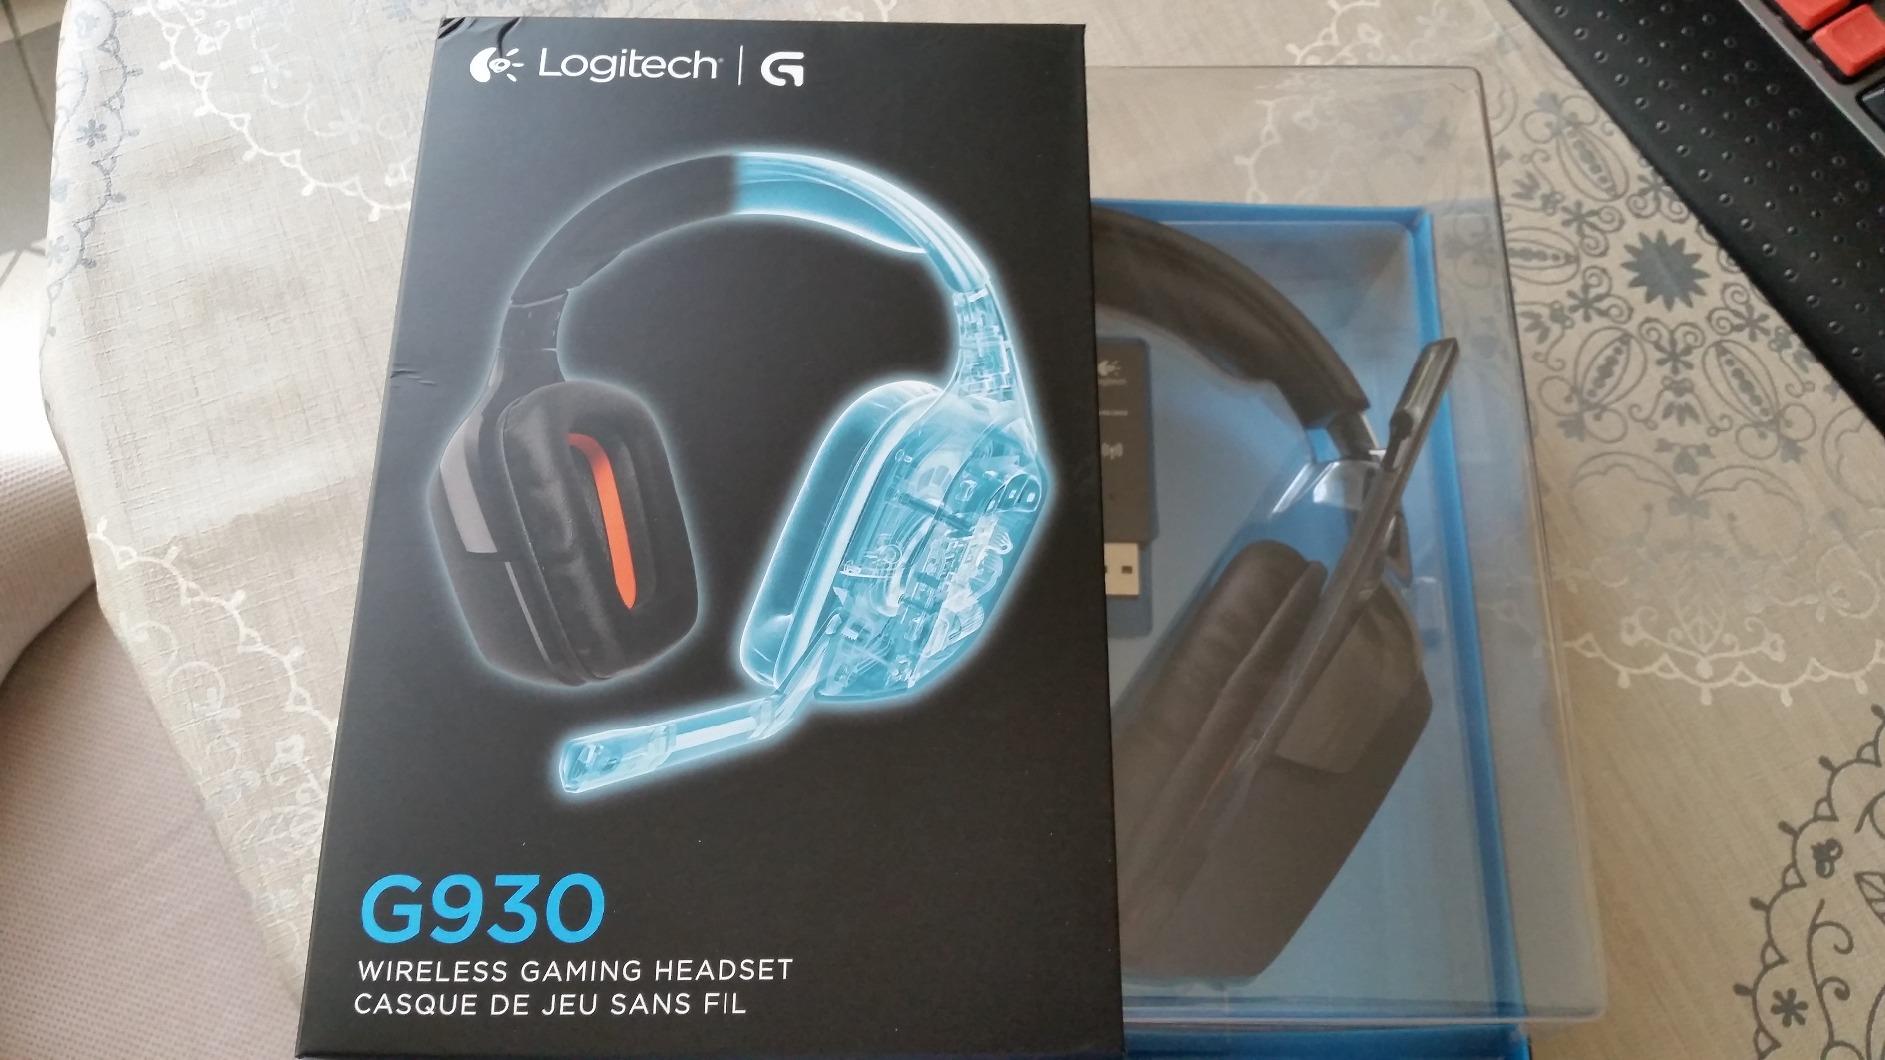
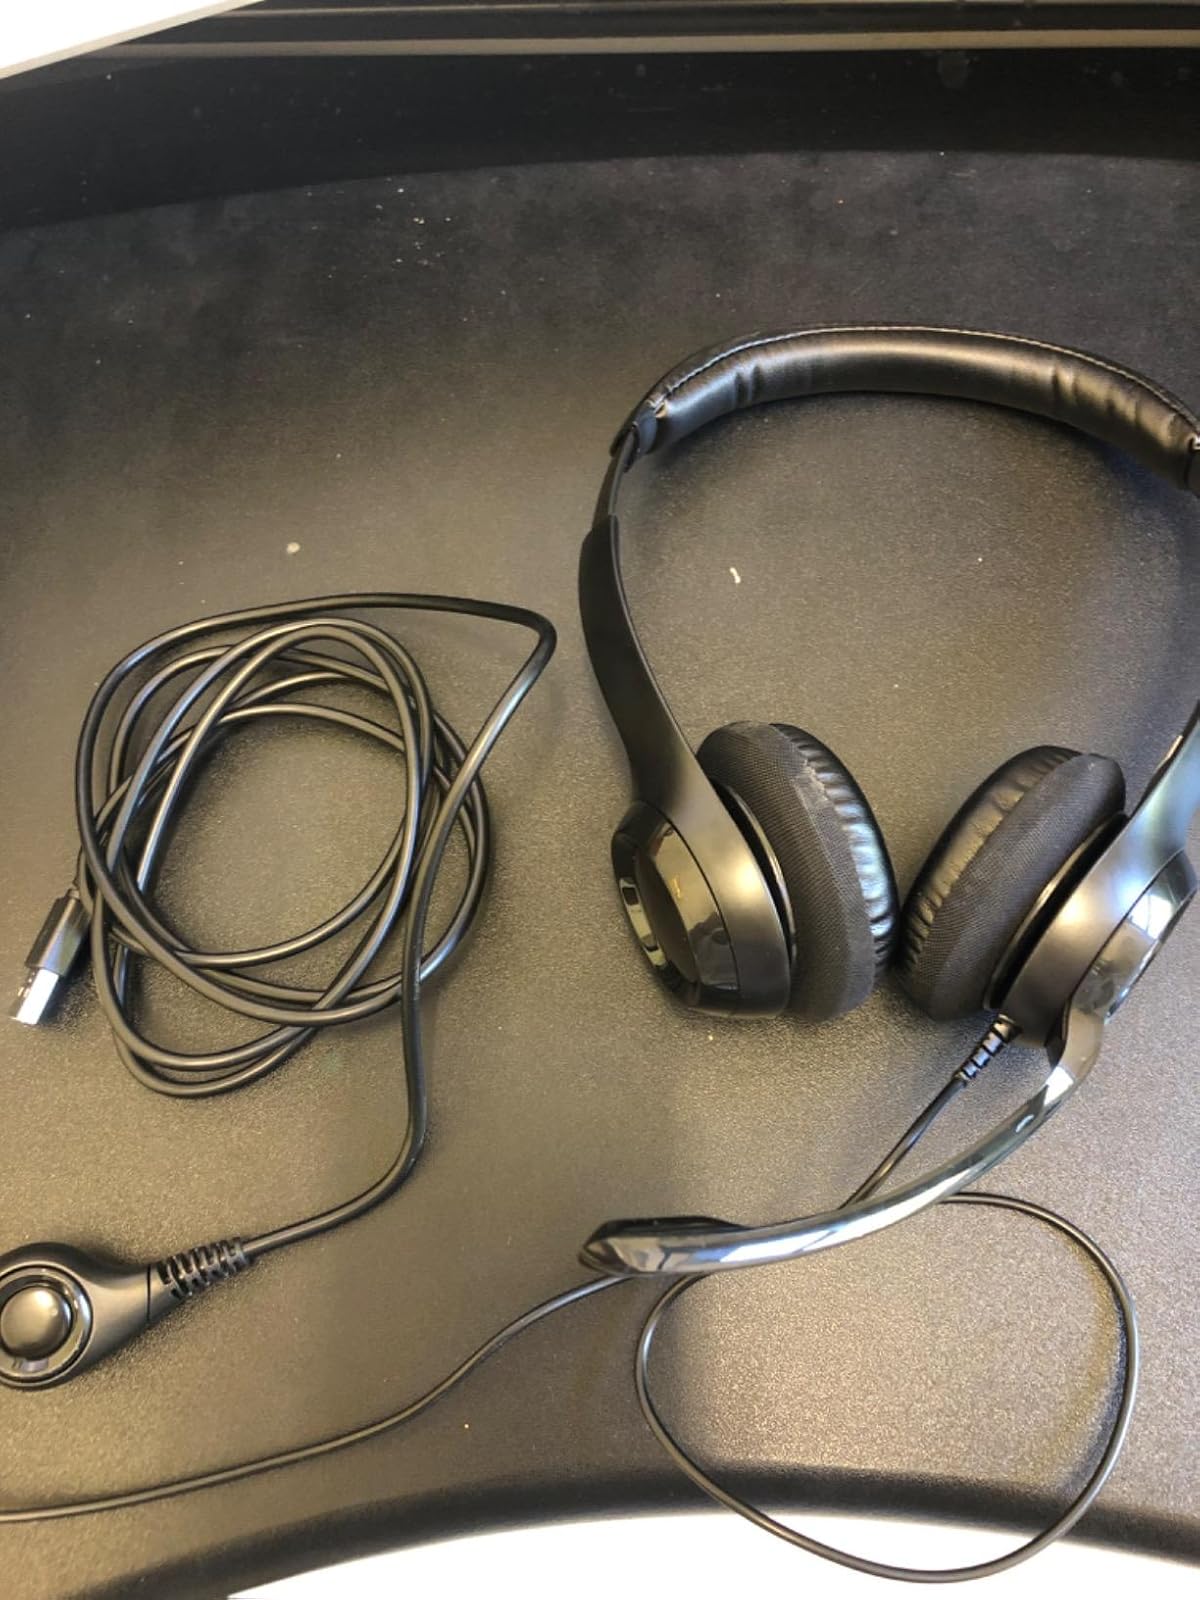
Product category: headphones
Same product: no